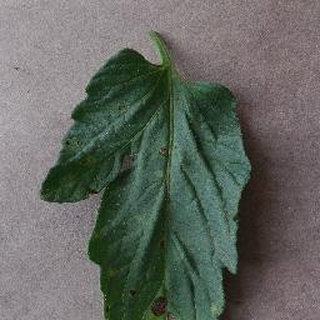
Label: tomato_early_blight